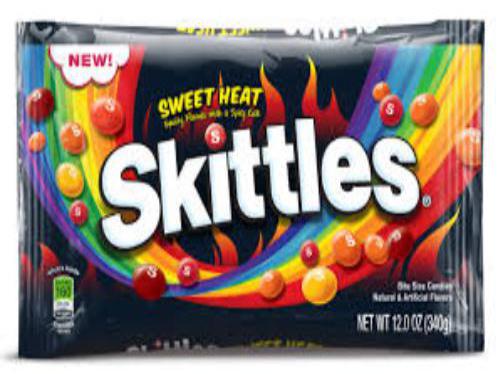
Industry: Food